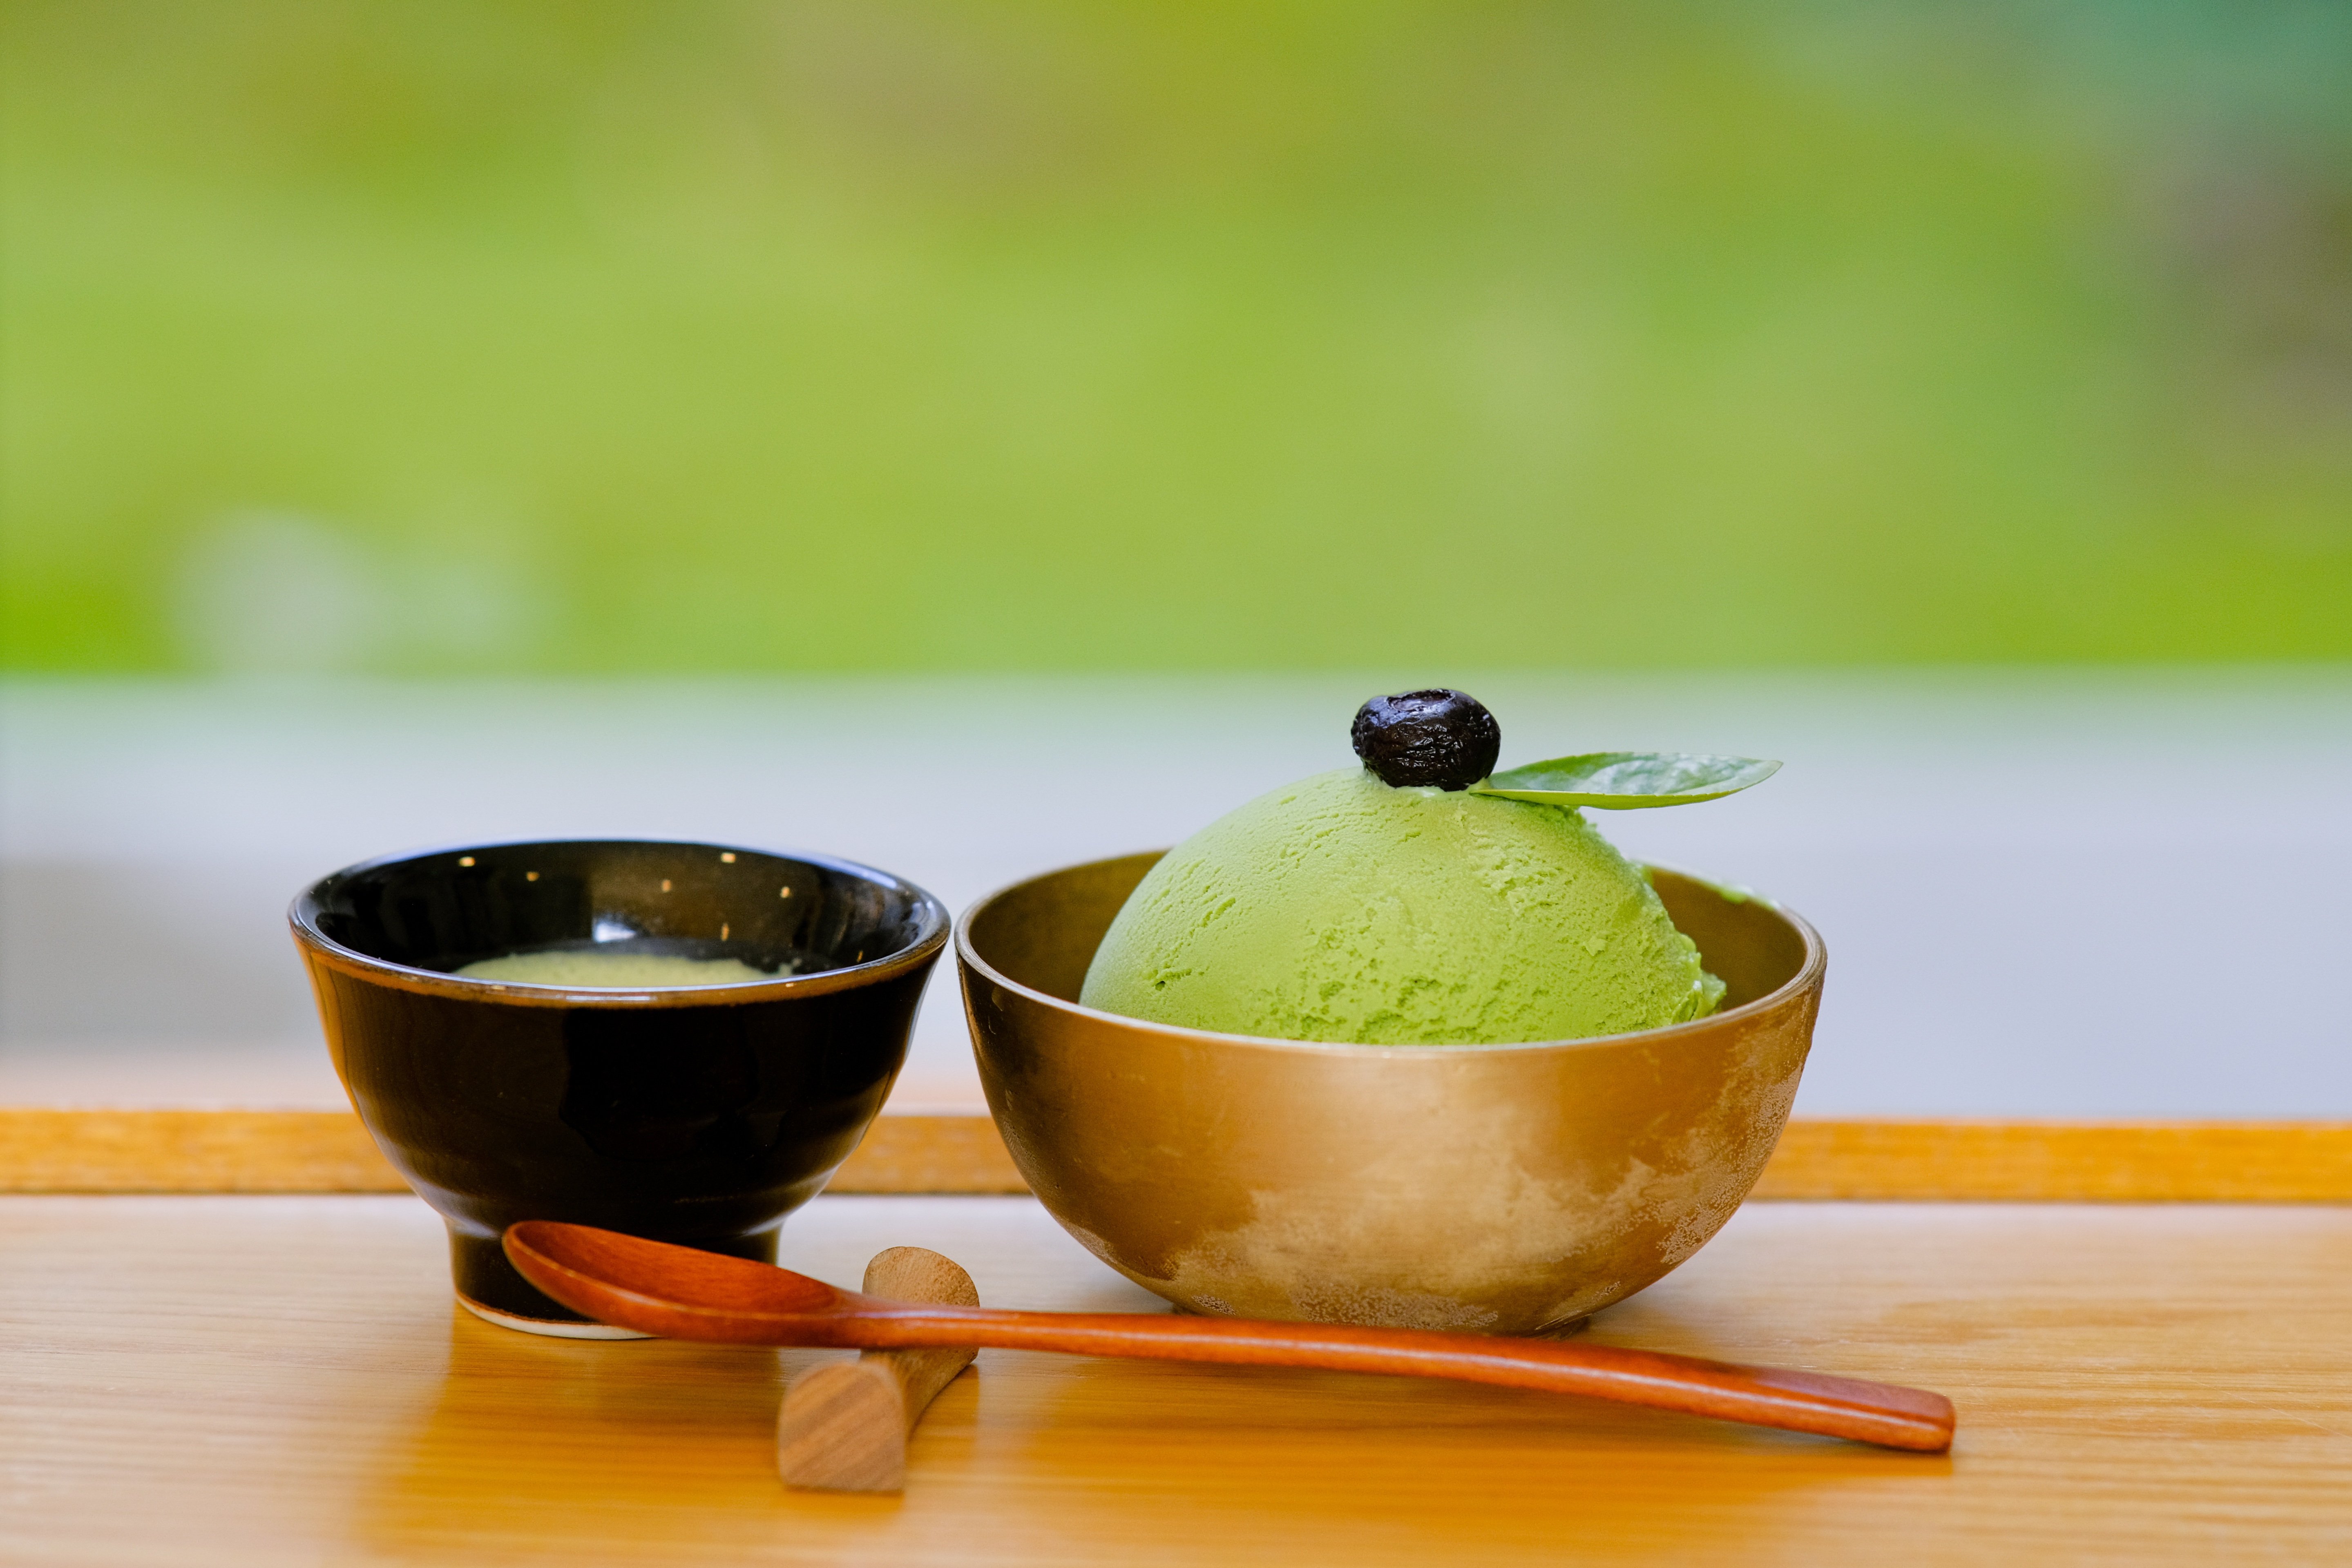
food, dishware, plant, tableware, ingredient, serveware, fruit, cuisine, dish, mixing bowl, pottery, drink, porcelain, kitchen utensil, earthenware, natural foods, ceramic, drinkware, produce, bowl, comfort food, spoon, still life photography, cup, cutlery, la carte food, still life, sweetness, natural material